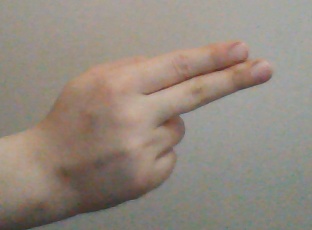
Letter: ain